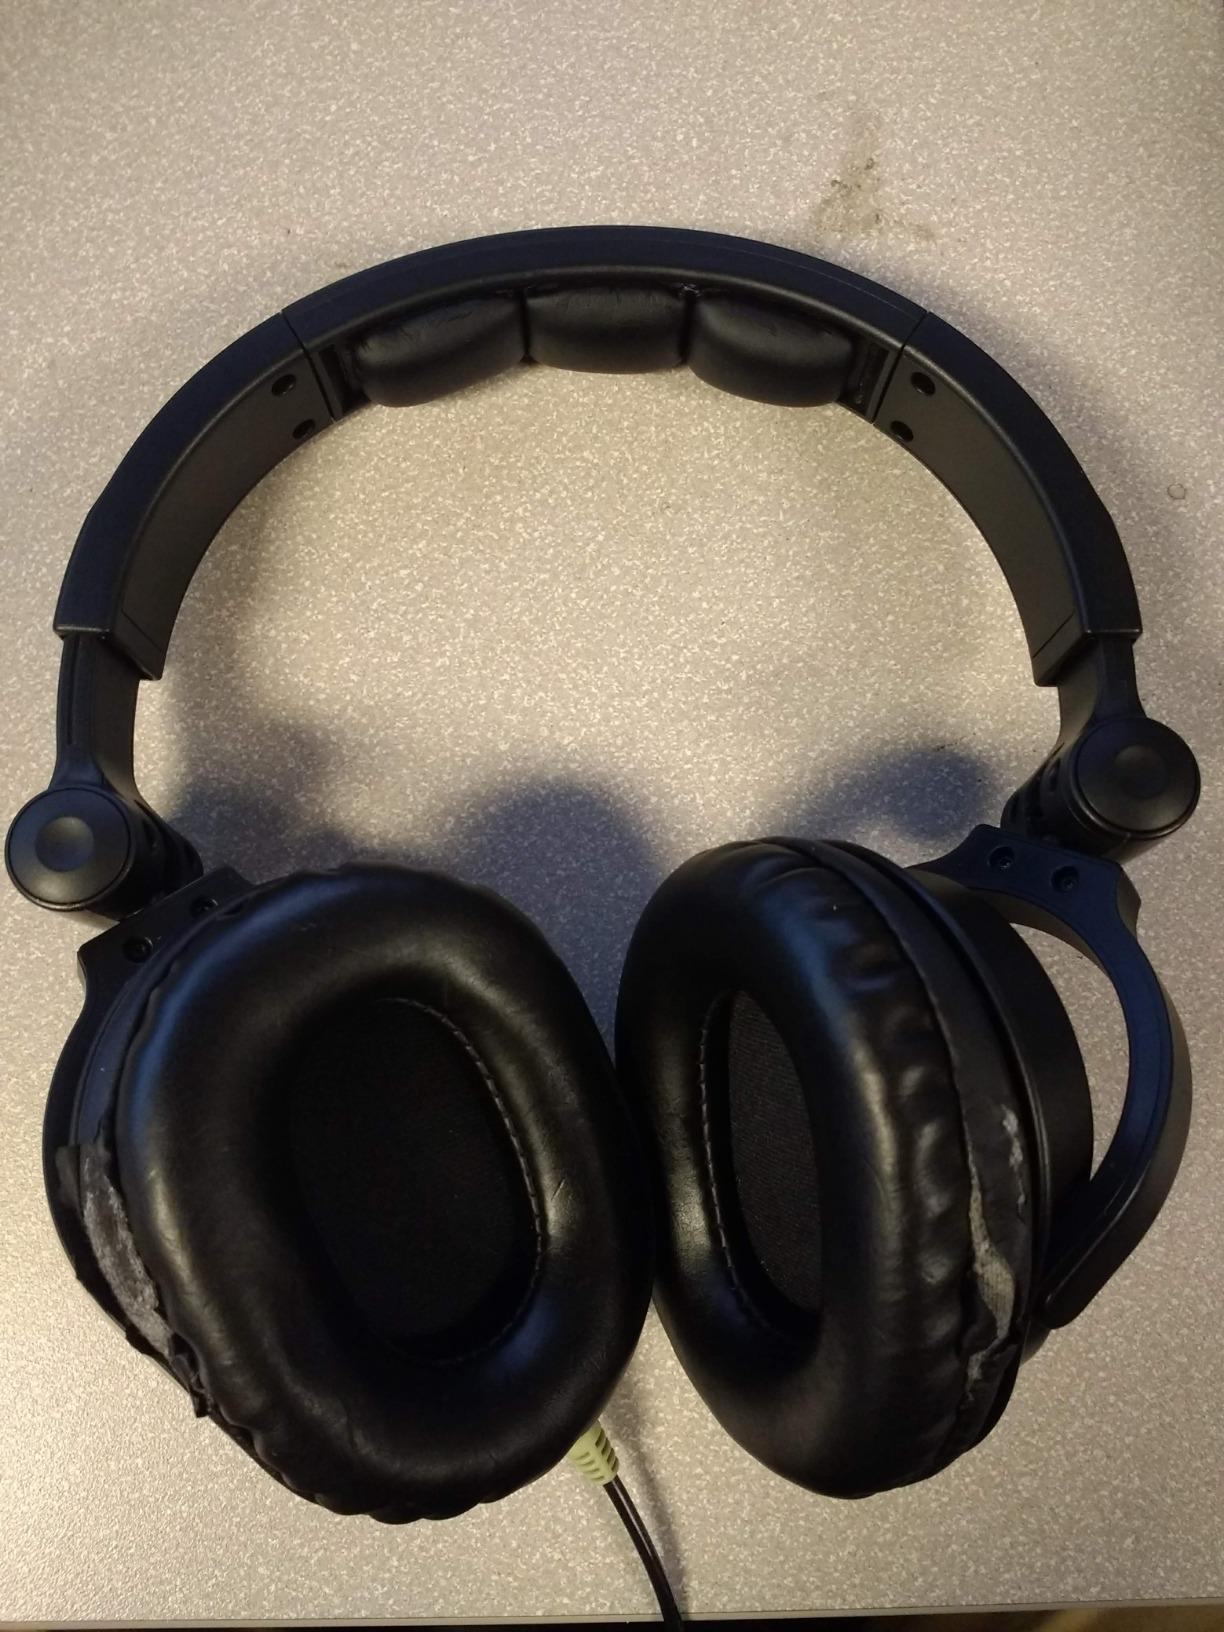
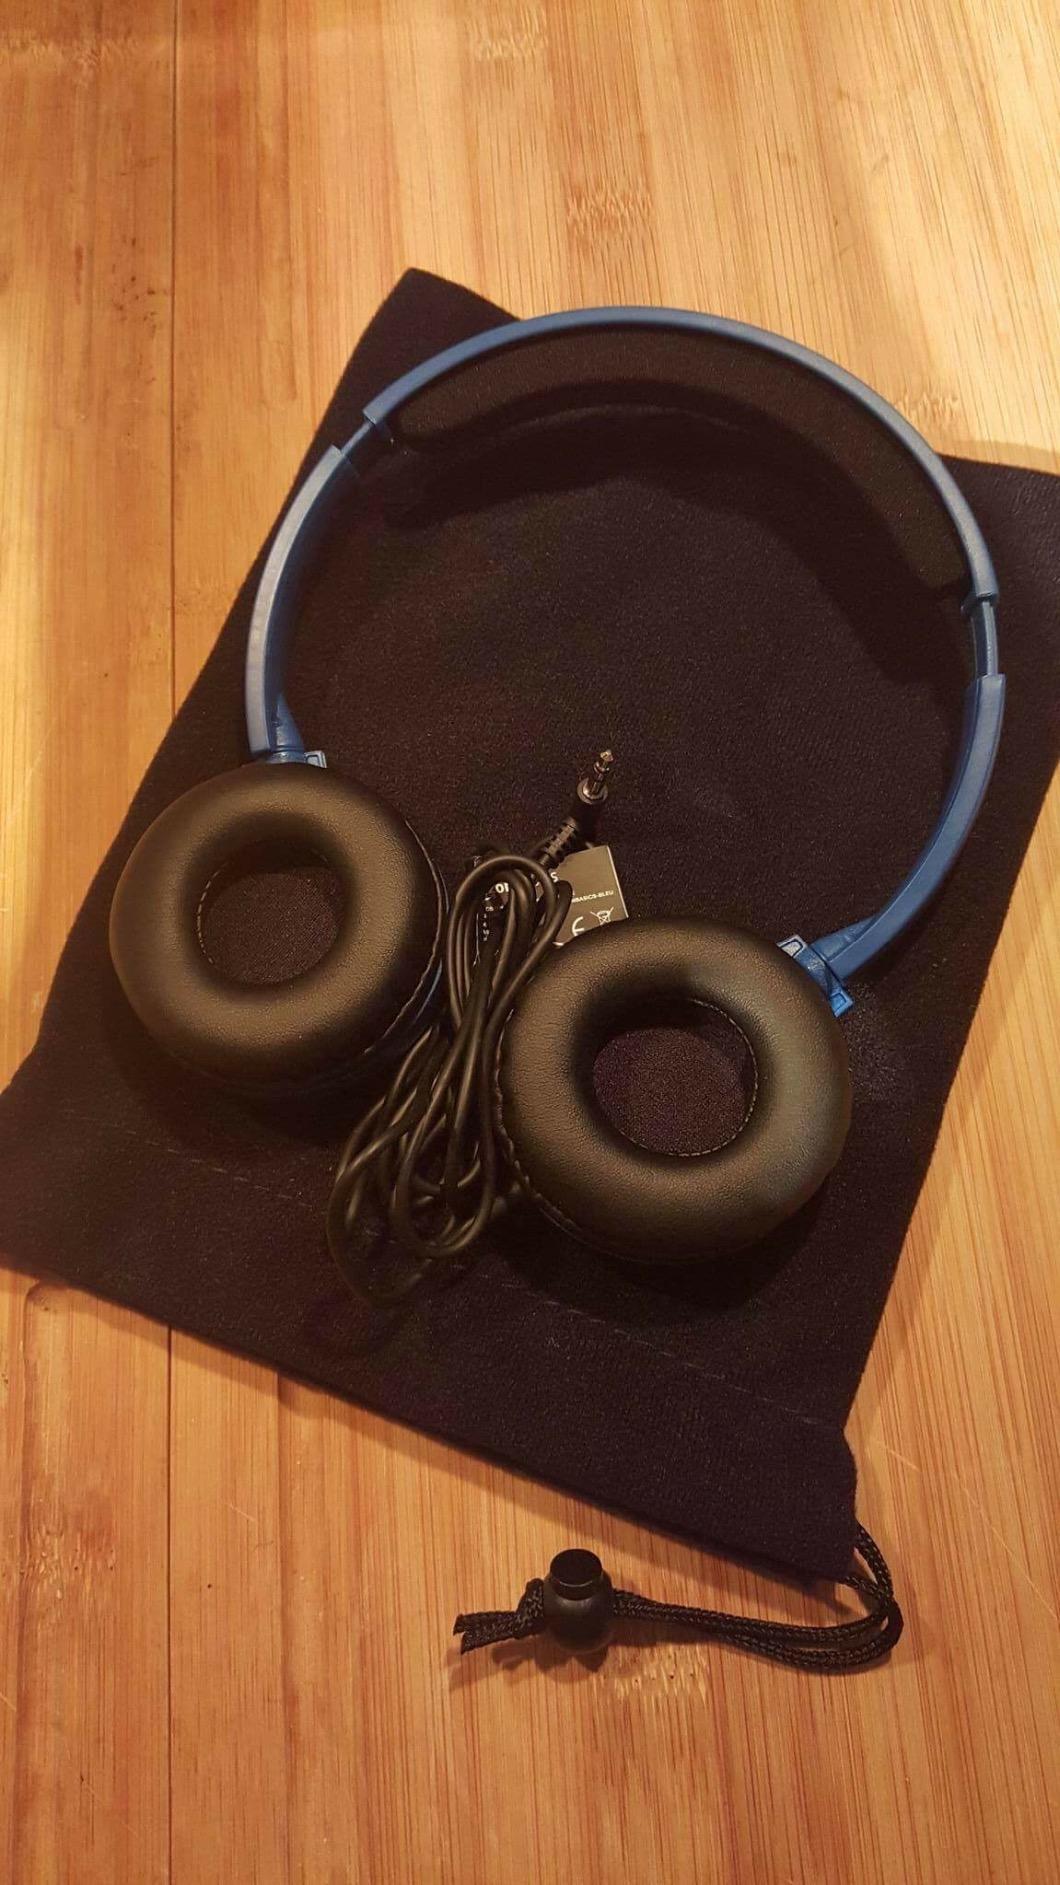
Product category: headphones
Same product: no